Mvume Dandala

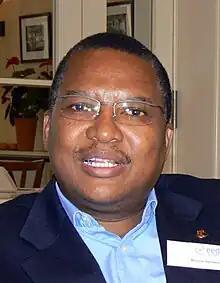
Mvume Dandala

Mvumelwano Mvume Dandala (born 26 October 1951 as Mvumelwano Umdandalaza) is a former presiding bishop of the Methodist Church of Southern Africa and a former head of the All Africa Conference of Churches. He was the presidential candidate of the COPE in the 2009 South African general elections.